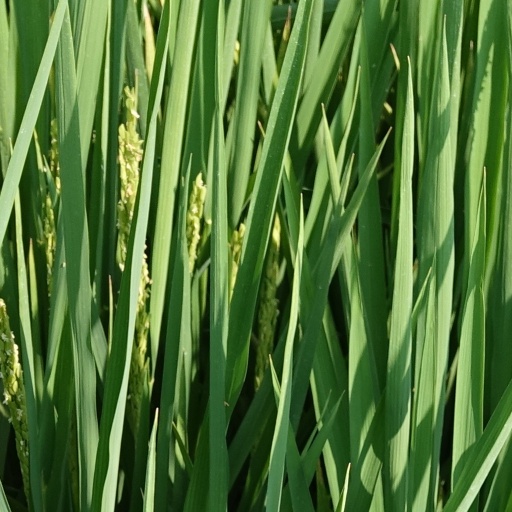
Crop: rice